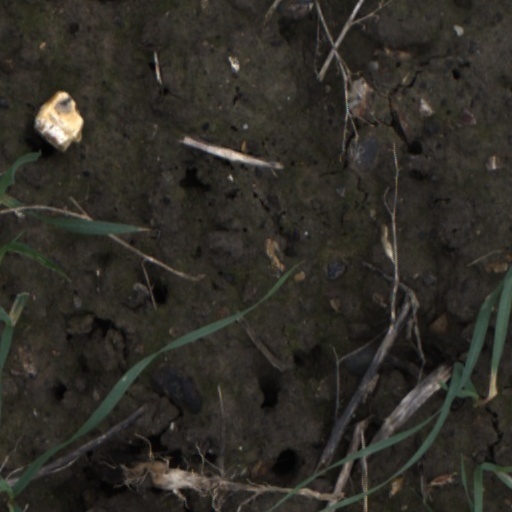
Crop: wheat